Canon de 24 C modèle 1870

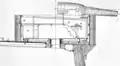
A 24 C modèle 1870 en barbette on the ironclad Océan

While France was quick to switch from muzzle loading to breech loading guns, it held on to using cast iron gun barrels for quite some time. It did so for reasons of cost, speed and facility of construction. In 1864 a new series of guns was designed. These guns were put into service in 1867.